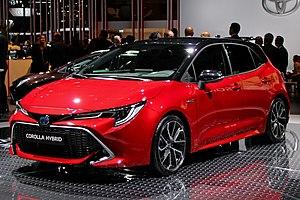
L'édition 2018 du Mondial de l'automobile de Paris est un salon international de l'automobile, qui se tient du 4 au 14 octobre 2018 au Parc des expositions de la porte de Versailles, à Paris en France, avec pour thème « Les plus belles routes du Monde ». Il intègre cette année le Mondial Paris Motor Show avec le Mondial de la Moto, et deviendra en 2020 le Paris Motion Festival.
La Toyota Corolla XII est une berline compacte du constructeur automobile japonais Toyota produite à partir de 2018. Elle est la douzième génération de Corolla, patronyme le plus vendu dans le monde avec 45 millions d'exemplaires cumulés. Elle met un terme à la dénomination Auris en reprenant le nom Corolla, abandonnée en 2004 pour l'Europe.